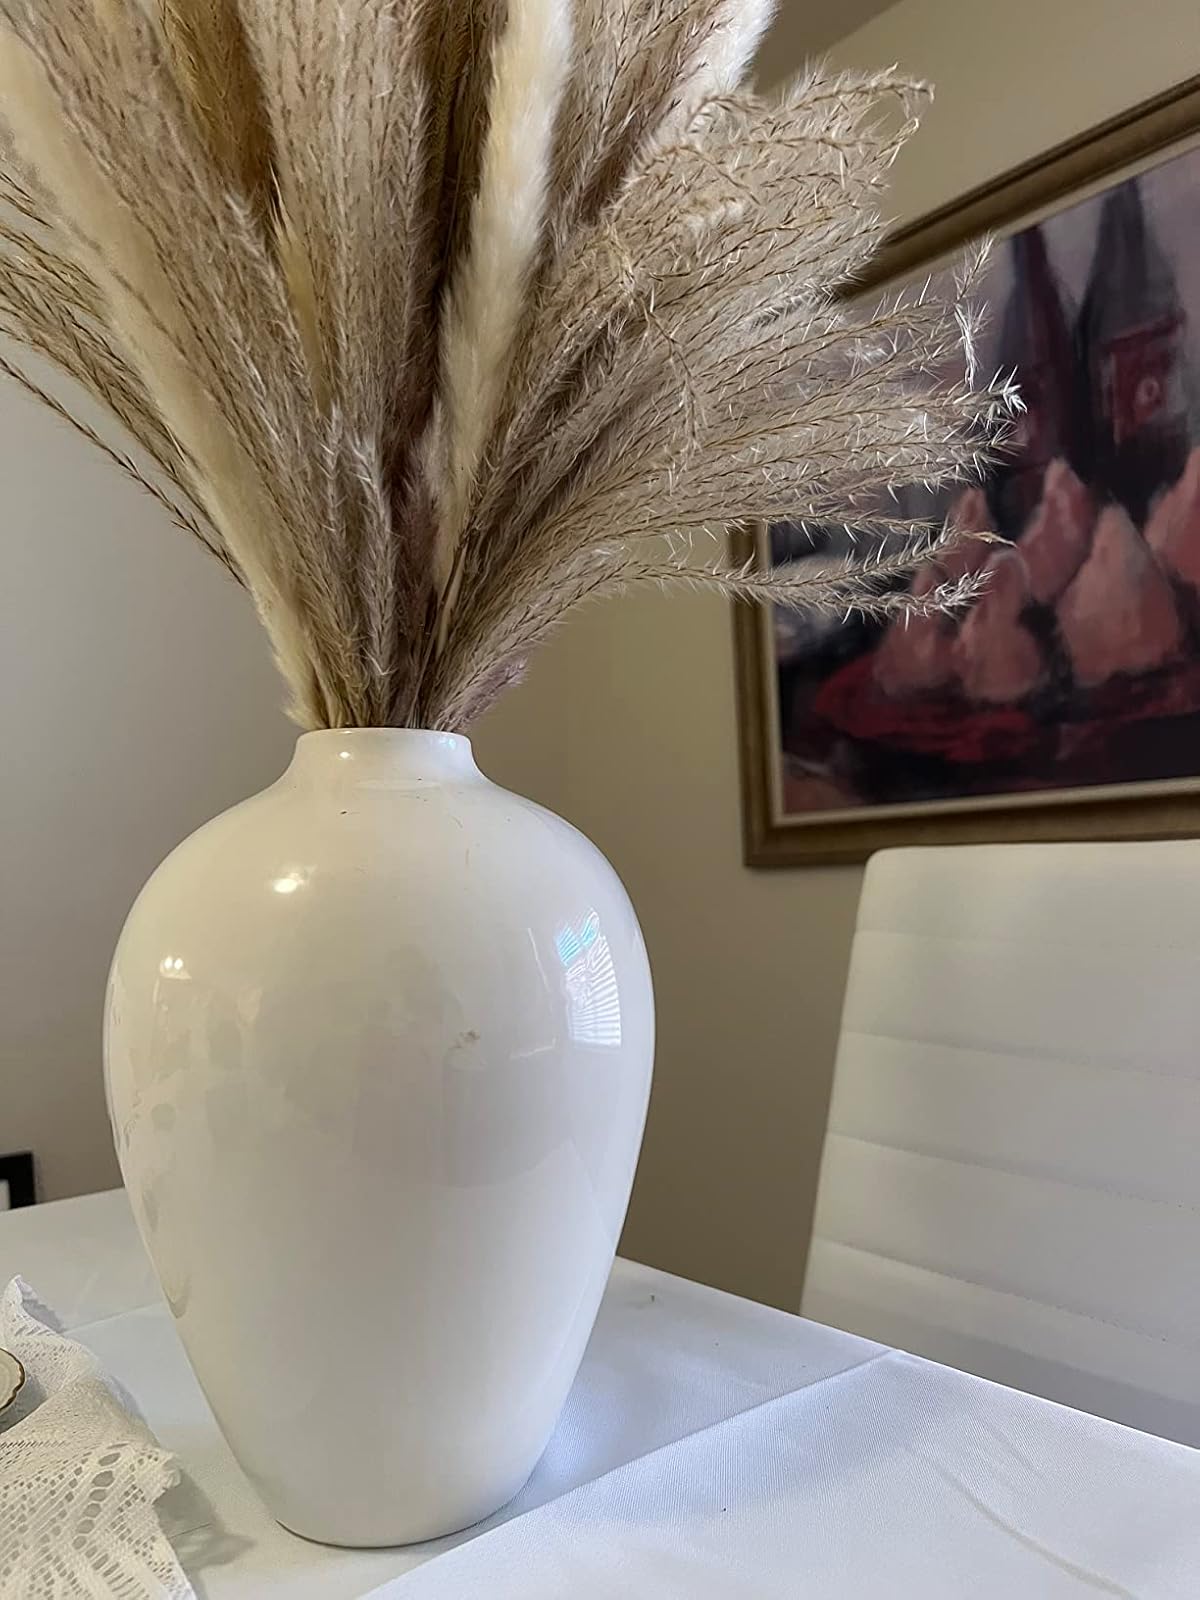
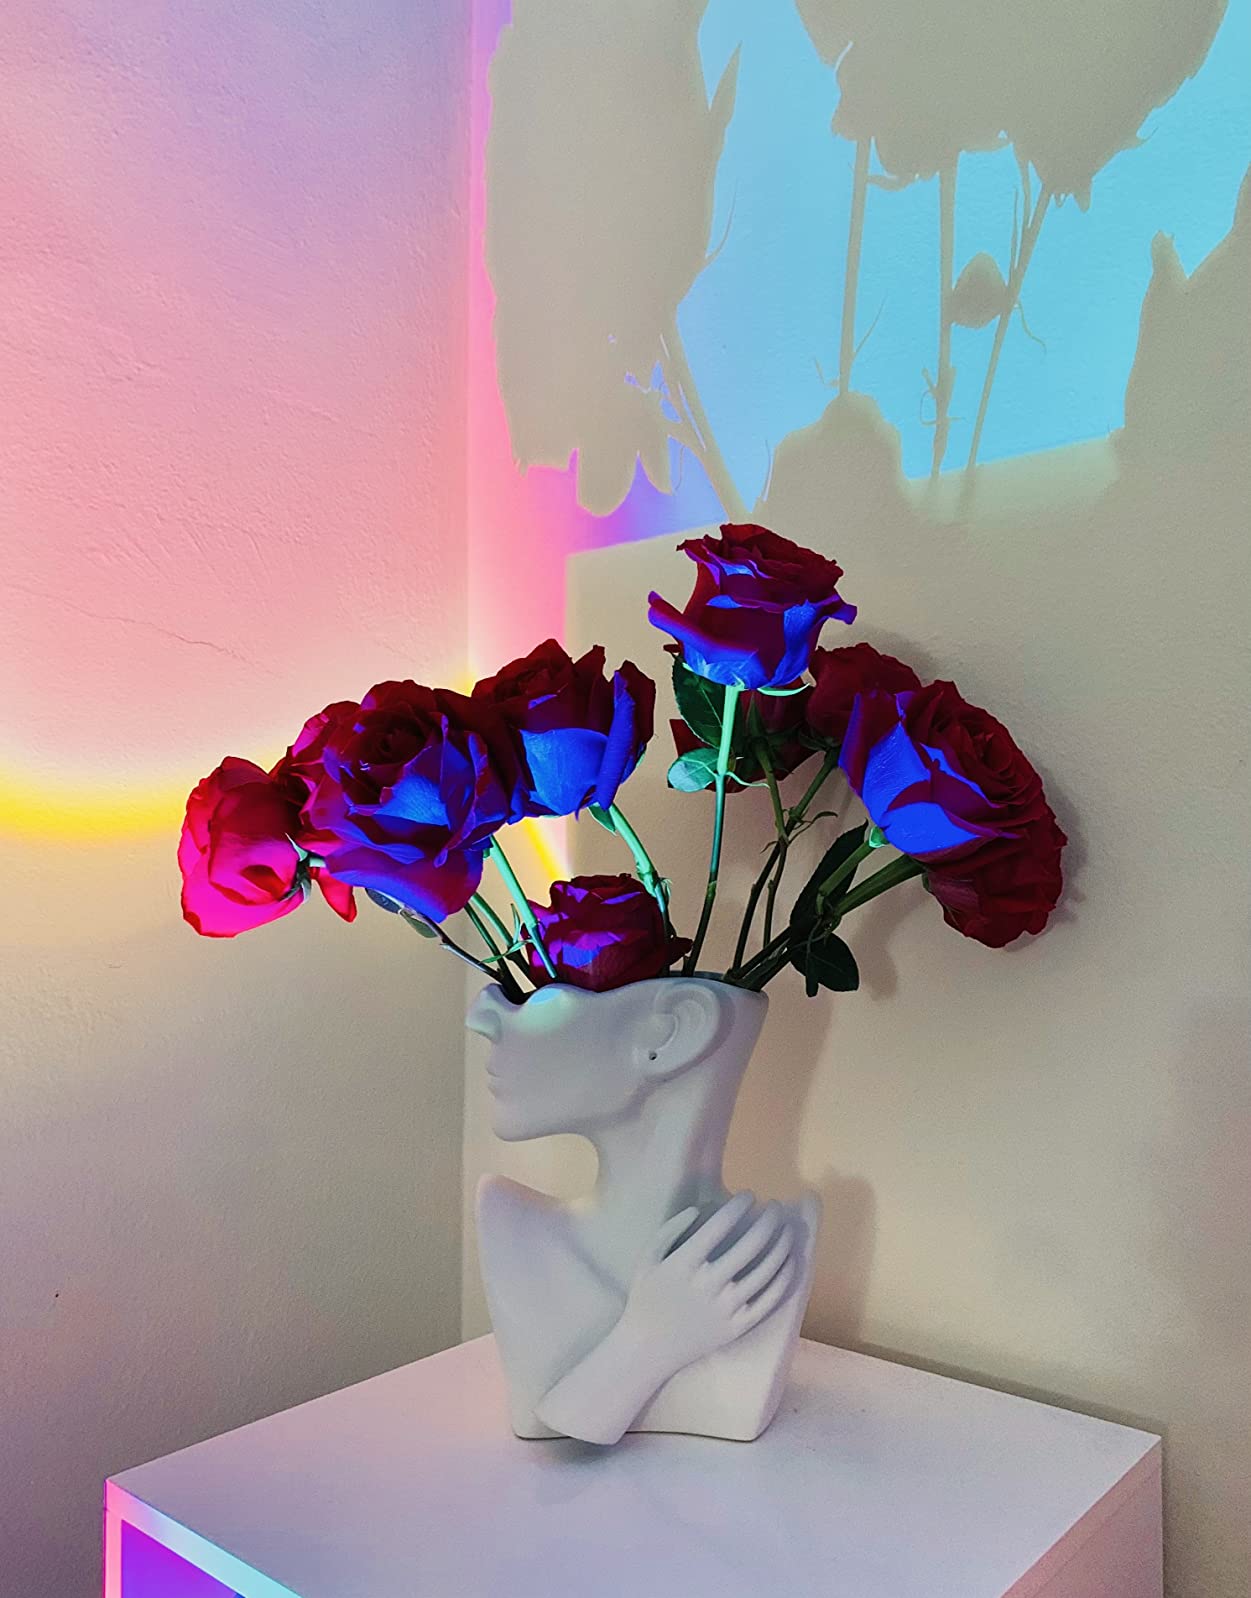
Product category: vase
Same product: no